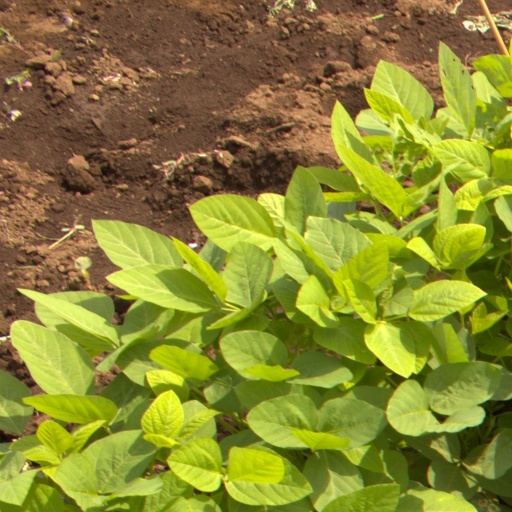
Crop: soybean